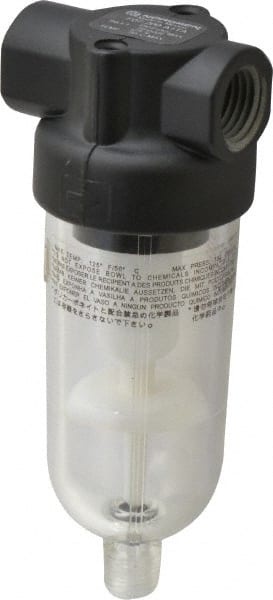
Norgren - 1/4" Port, 4-1/4" High x 1.63" Wide Miniature Filter with Polycarbonate Bowl, Automatic Drain - 24 SCFM, 150 Max psi, 125°F Max Temp, 1 oz Bowl Capacity
Item #: 01780188 Brand: Norgren Model #: F07-200-A1TA Exact Tooling IR#: 04 Product Specifications Port Size (NPT) 1/4 Height (Decimal Inch) 4.250 Width (Decimal Inch) 1.6300 Bowl Material Polycarbonate Drain Type Automatic Standard Cubic Feet Per Minute 24 Maximum Working Pressure (psi) 150 Maximum Temperature (F) 125 Micron Rating 5 Bowl Capacity 1.0 Minimum Temperature (F) 0 Modular Connection No Bowl Guard No Type Miniature
Brand: Norgren
Category: Hardware > Building Consumables > Chemicals > Chimney Cleaners